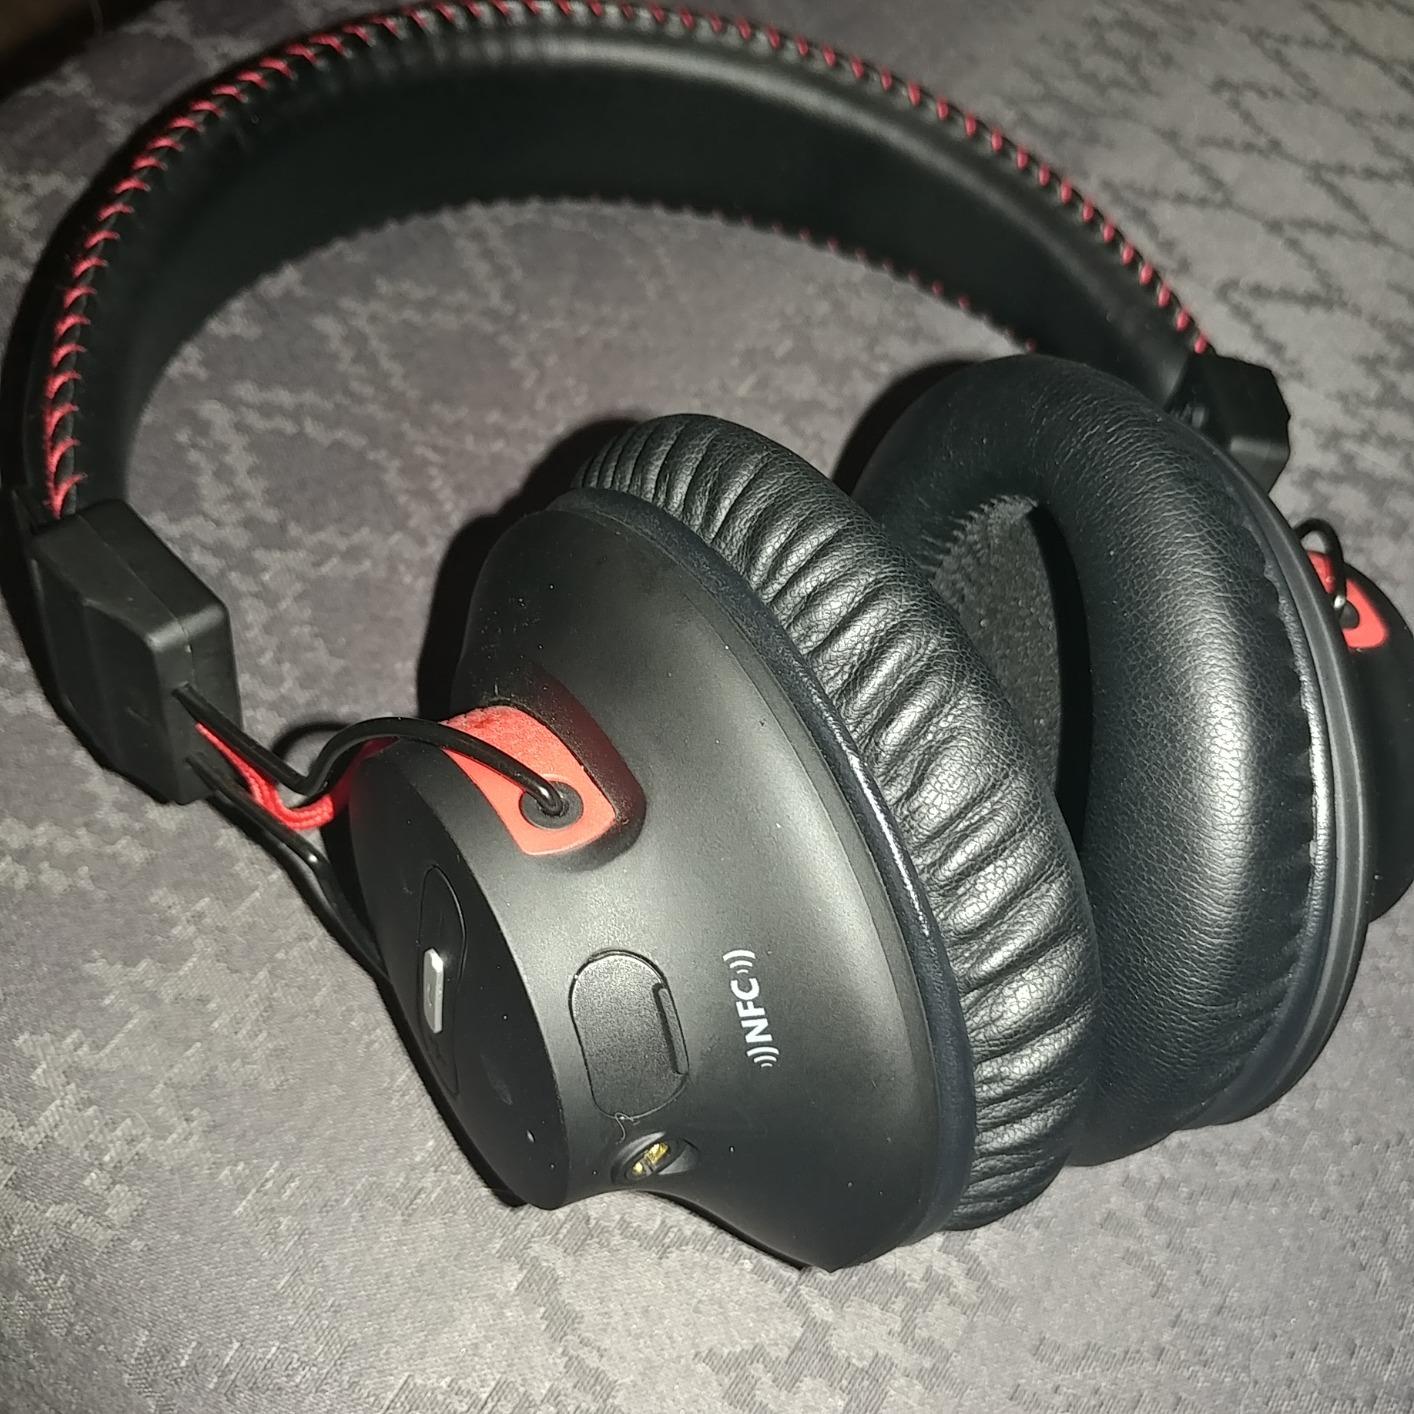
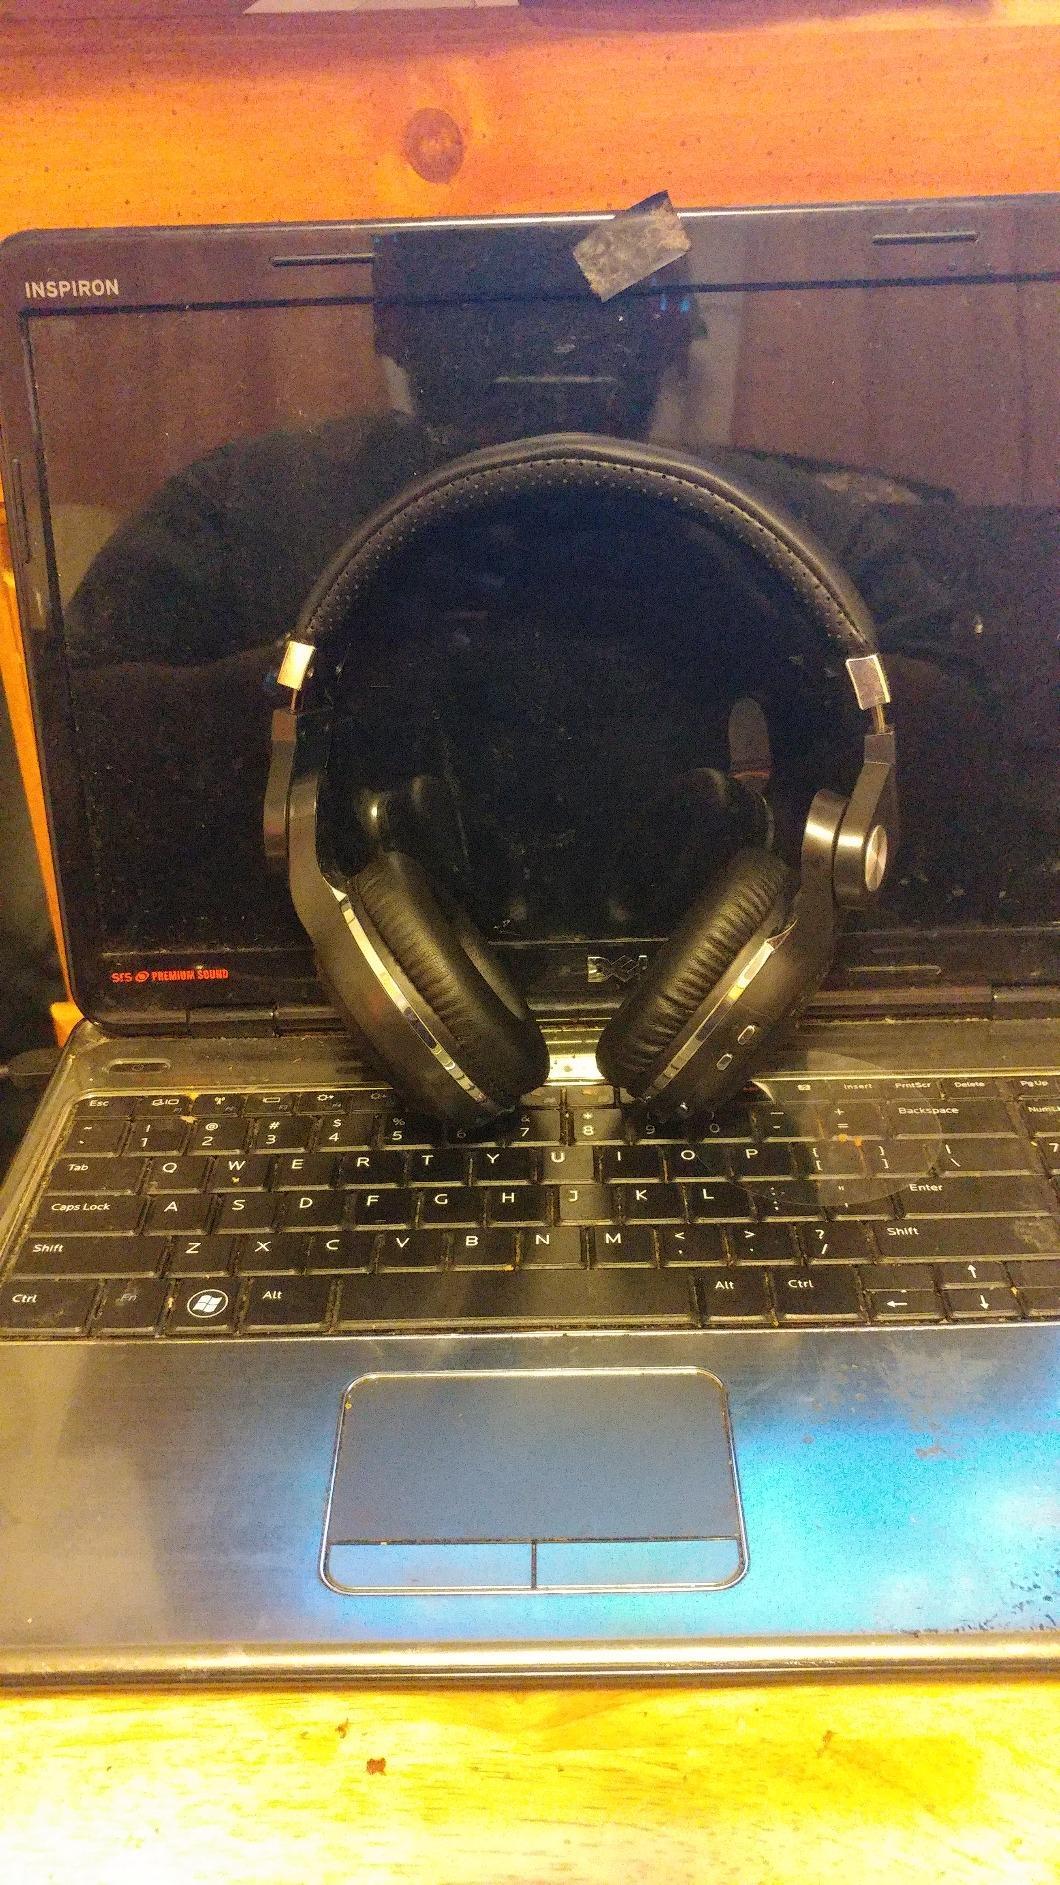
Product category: headphones
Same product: no